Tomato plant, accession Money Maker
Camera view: vertical (180 deg); turntable rotation: 240 degrees
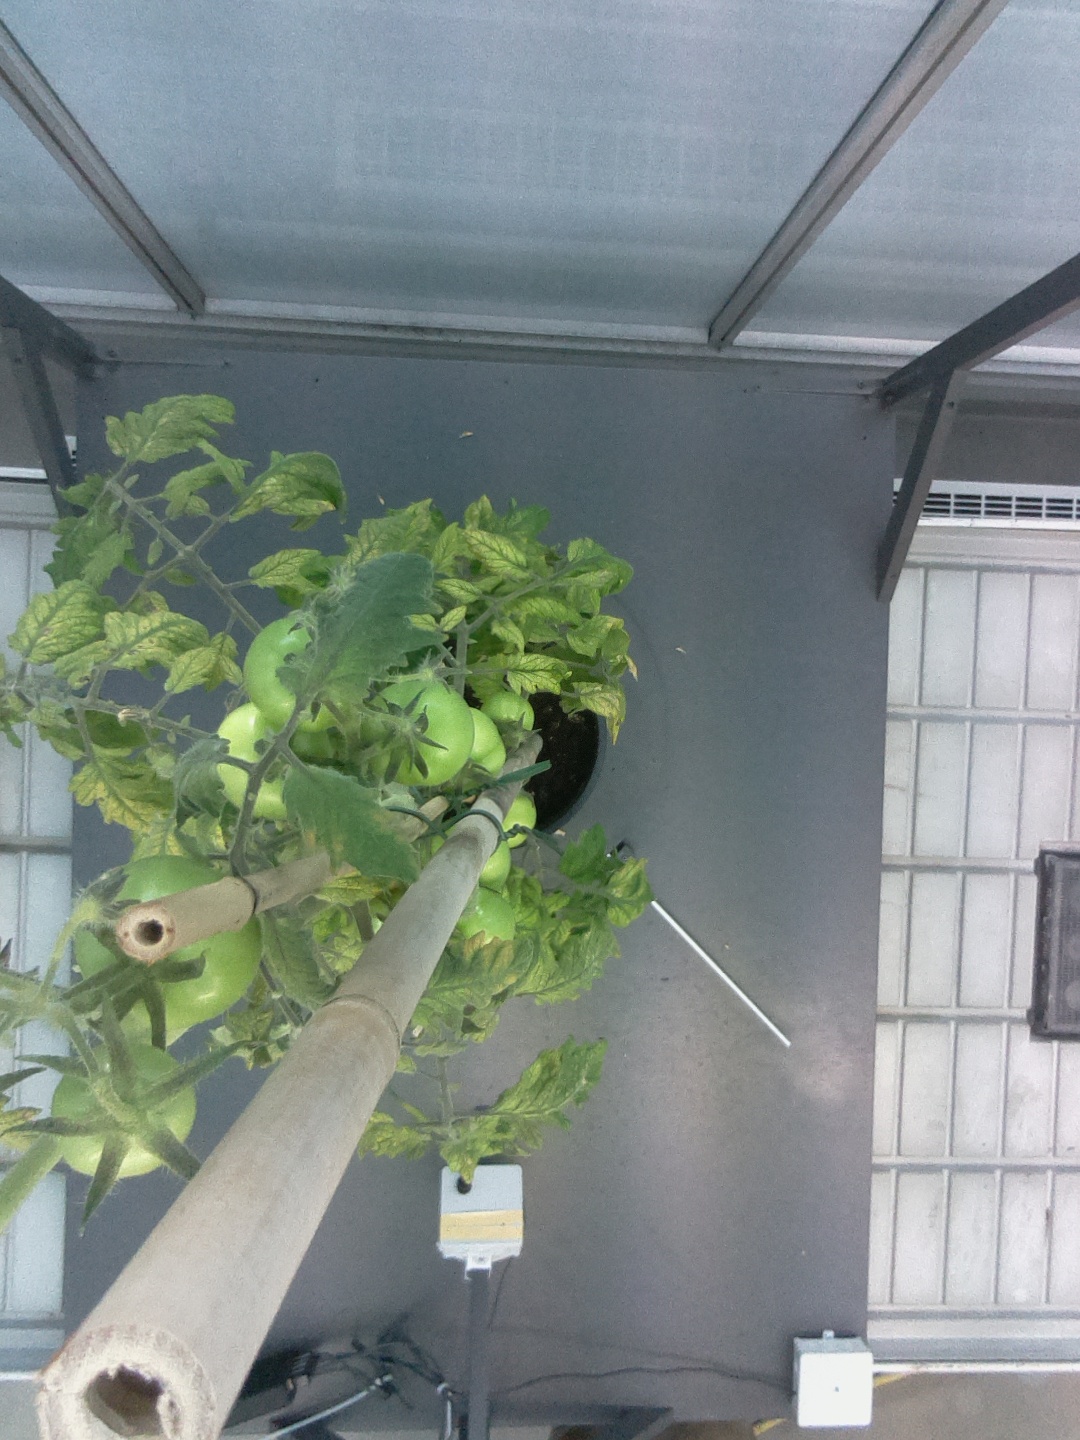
BBCH growth stage 79: 90% -100% of final fruit size